Premier Manager

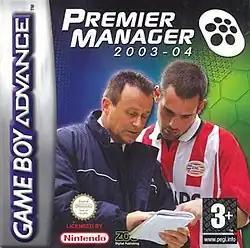
Covert art for "Premier Manager 2003–04" on the Game Boy Advance

Premier Manager is a series of a football management simulation video games started in 1992. Published by Gremlin Interactive, it was first developed by Realms of Fantasy, later passed to Spanish company Dinamic Multimedia. The later games were later published and developed by Zoo Digital Publishing (later renamed as Zushi Games), who bought the rights from Infogrames and hired some members of the original Gremlin staff. The latest releases in the series were developed by Urbanscan Limited, a company established by Gremlin founder Ian Stewart.